Kern County, California

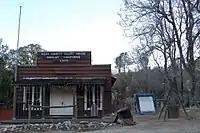
The Havilah Court Building was restored in the 1970s and now serves as a museum: Photo "circa" 2007.

In the beginning, what was to become Kern County was dominated by mining in the mountains and in the desert. In 1855, the California legislature attempted to form a county in the area by giving the southeastern territory of Tulare County on the west of the Sierra Nevada Mountains to Buena Vista County. it was never officially organized prior to 1859, though, when the enabling legislation expired. The south of Tulare County was later organized as Kern County in 1866, with additions from Los Angeles and San Bernardino Counties. Its first county seat was the mining town of Havilah, in the mountains east of Bakersfield and north of Tehachapi.